A. E. J. Collins

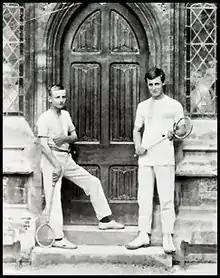
Collins (left) with R. P. Keigwin at Clifton College, as the school racquets team in 1902

Collins was born in Hazaribagh, India, to Arthur Herbert Collins, a judge in the Indian Civil Service, and Mrs Esther Ida Collins. It had been thought that both of his parents had died by the time he began his education at Clifton College, Bristol, where he held a scholarship. However, the 1901 census shows that Arthur's mother was actually still alive.